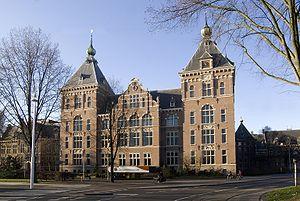
Le Nationaal Museum van Wereldculturen est un musée national d'ethnographie, regroupant les quatre principaux sites néerlandais.